Oderwerke

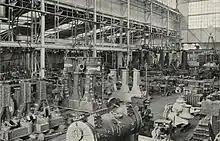
Stettiner Oderwerke: Mechanical engineering workshop (undated photograph)

Oderwerke was founded on January 28, 1903, and built 154 ships prior to World War I.